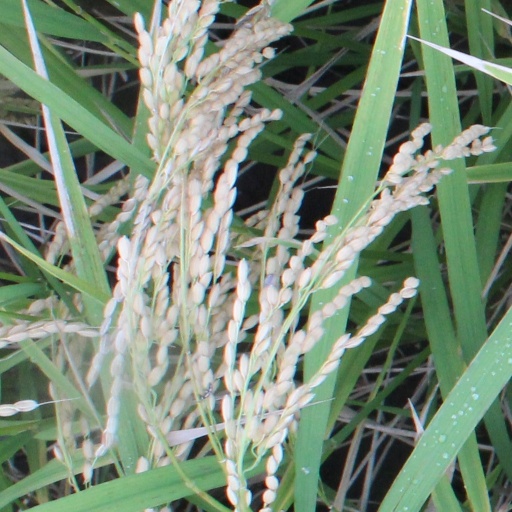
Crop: rice